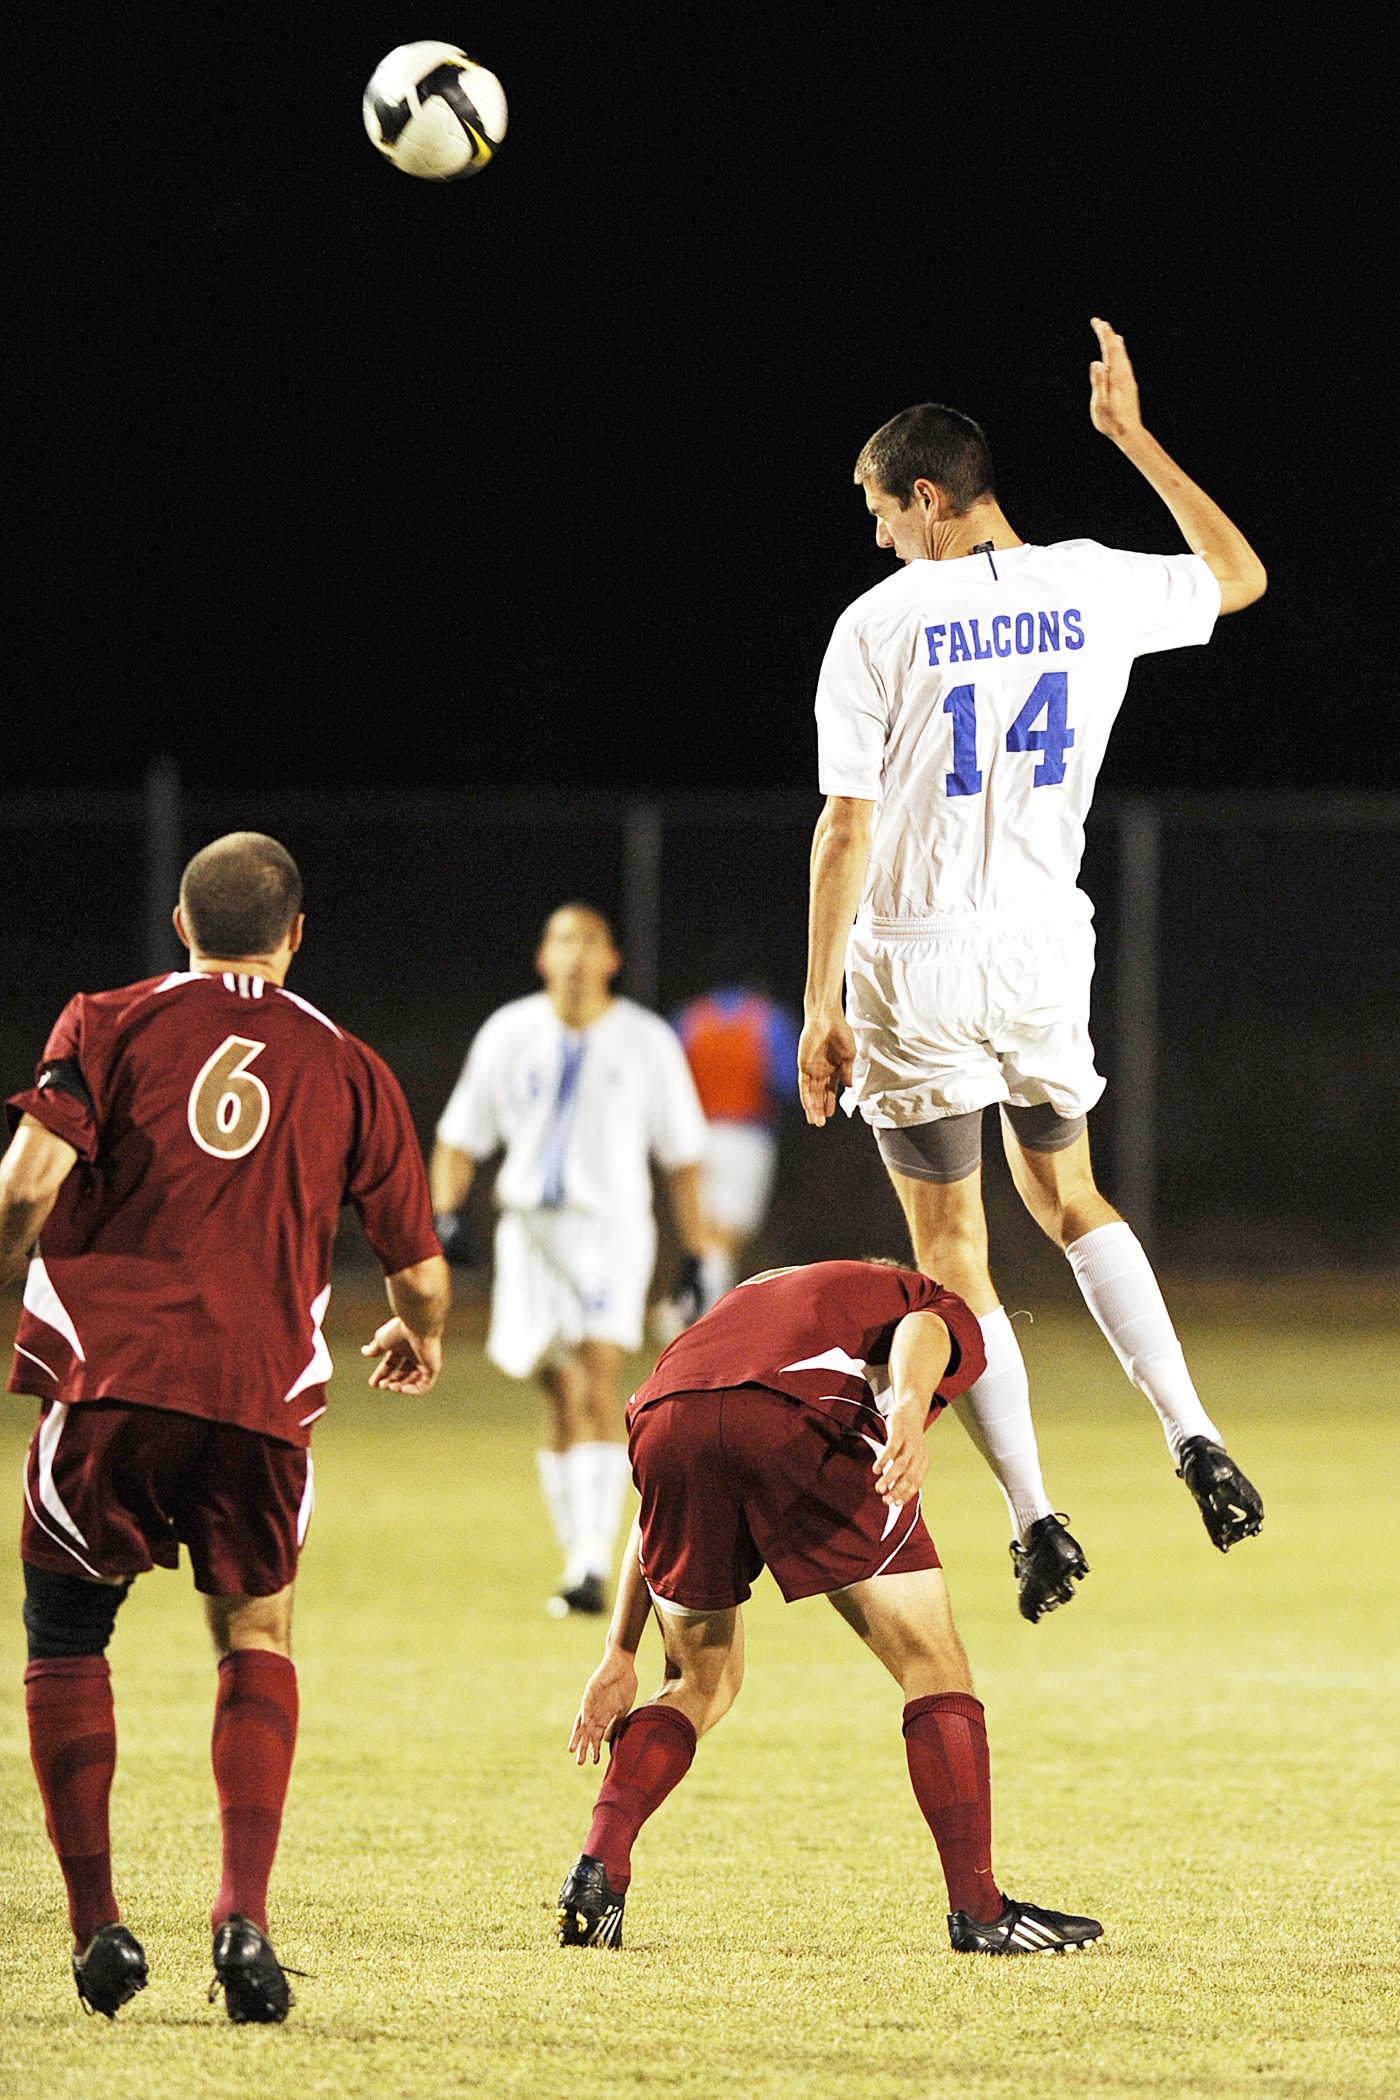
grass, field, night, evening, soccer, football, player, competition, outside, sports, ball, players, athletics, athletes, tournament, teams, header, football player, team sport, competition event